Ricketts Glen State Park

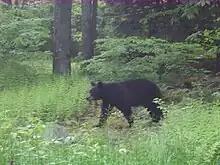
A black bear in the park

About 300 to 250 million years ago, the Allegheny Plateau, Allegheny Front, and Appalachian Mountains all formed in the Alleghenian orogeny. This happened long after the sedimentary rocks in the park were deposited, when the part of Gondwana that became Africa collided with what became North America, forming Pangaea. In the years since, up to 5,000 feet (1,500 m) of rock has been eroded away by streams and weather. At least three major glaciations in the past million years have been the final factor in shaping the land that makes up the park today.